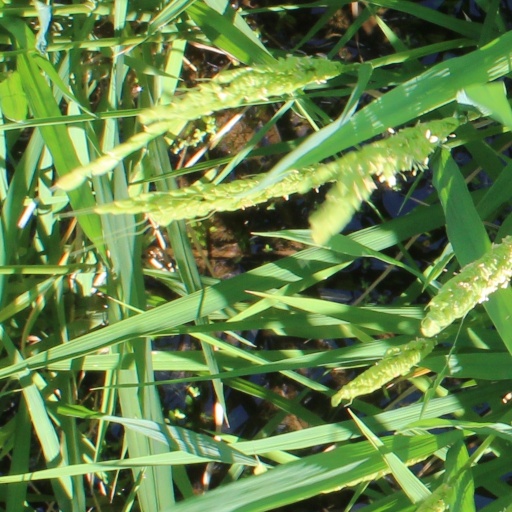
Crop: rice